State President of South Africa

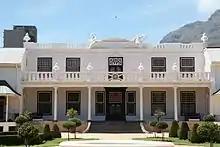
De Tuynhuys, used as the Cape Town office of the State President, now the office of the President of South Africa

Republicanism had long been a plank in the platform of the ruling National Party. However, it was not until 1960, 12 years after it took power, that it was able to hold a referendum on the issue. A narrow majority — 52 percent — of the minority white electorate voted in favour of abolishing the monarchy and declaring South Africa a republic.